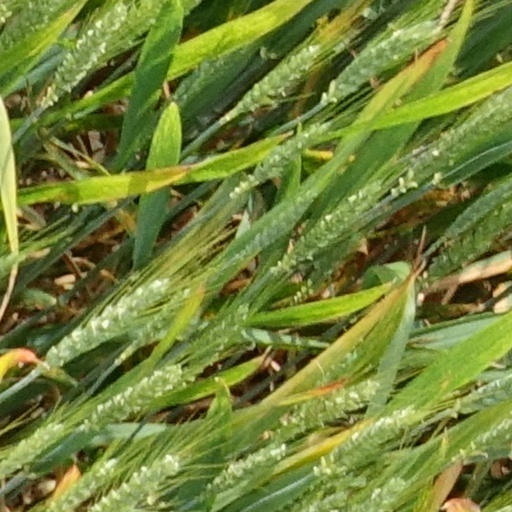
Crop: wheat